British Rail Class 07

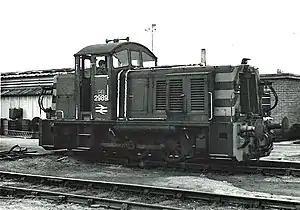
2989 at Eastleigh Works in May 1973.

The British Rail Class 07 diesel locomotive is an off-centre cab 0-6-0 diesel-electric shunter type built by Ruston & Hornsby in 1962 for the Southern Region of British Railways. The 14 members of the class were primarily used at Southampton Docks and later also at Eastleigh Works.